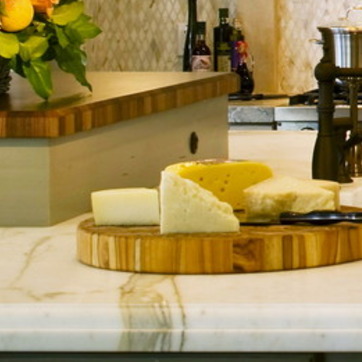
Material: food